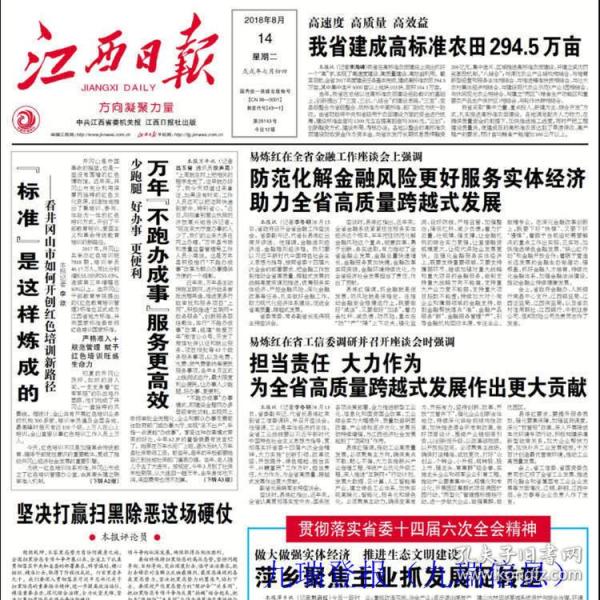
Label: paper